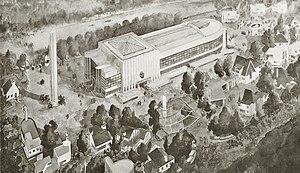
Maquette du centre de l’Artisanat, photo d’après une aquarelle de R. Crevel
René Crevel est un décorateur, architecte et peintre français né le 23 février 1892 à Rouen et mort le 2 décembre 1971 à Villeneuve-Loubet.